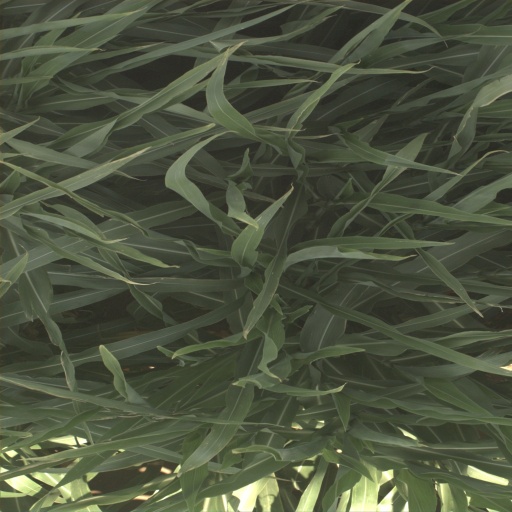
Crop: sorghum